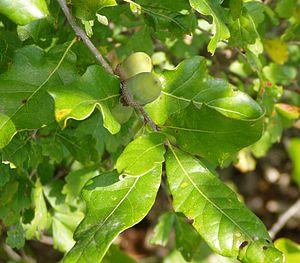
Chêne est le nom vernaculaire de nombreuses espèces d'arbres et d'arbustes appartenant au genre Quercus, et à certains genres apparentés de la famille des fagacées, notamment Cyclobalanopsis et Lithocarpus.